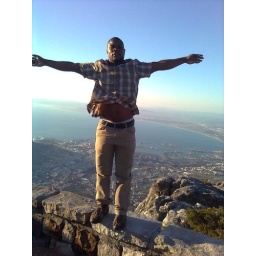
Valentine langa in table mountain